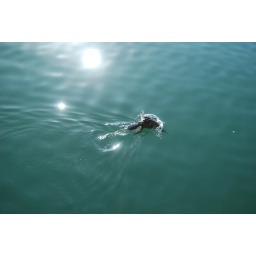
a bird in to the water